West Sulawesi

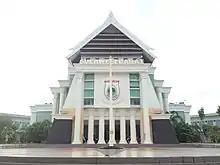

West Sulawesi Province is divided into six regencies: Polewali Mandar, Mamuju, Pasangkayu, Mamasa, Majene, and Central Mamuju. The sixth regency - Central Mamuju Regency ("Kabupaten Mamuju Tengah") - was cut out of the existing Mamuju Regency on 14 December 2012.